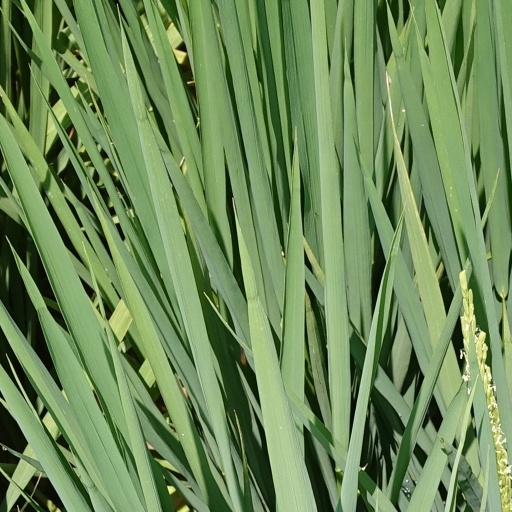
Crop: rice